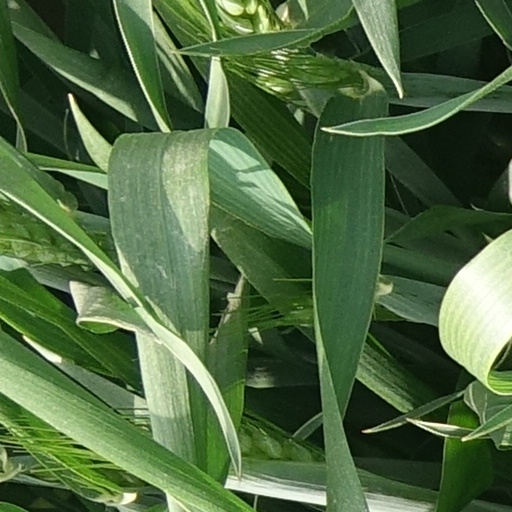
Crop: wheat